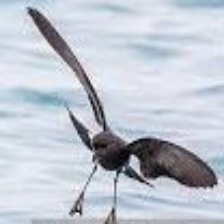
Species: ASHY STORM PETREL
Scientific name: OCEANODROMA HOMOCHROA